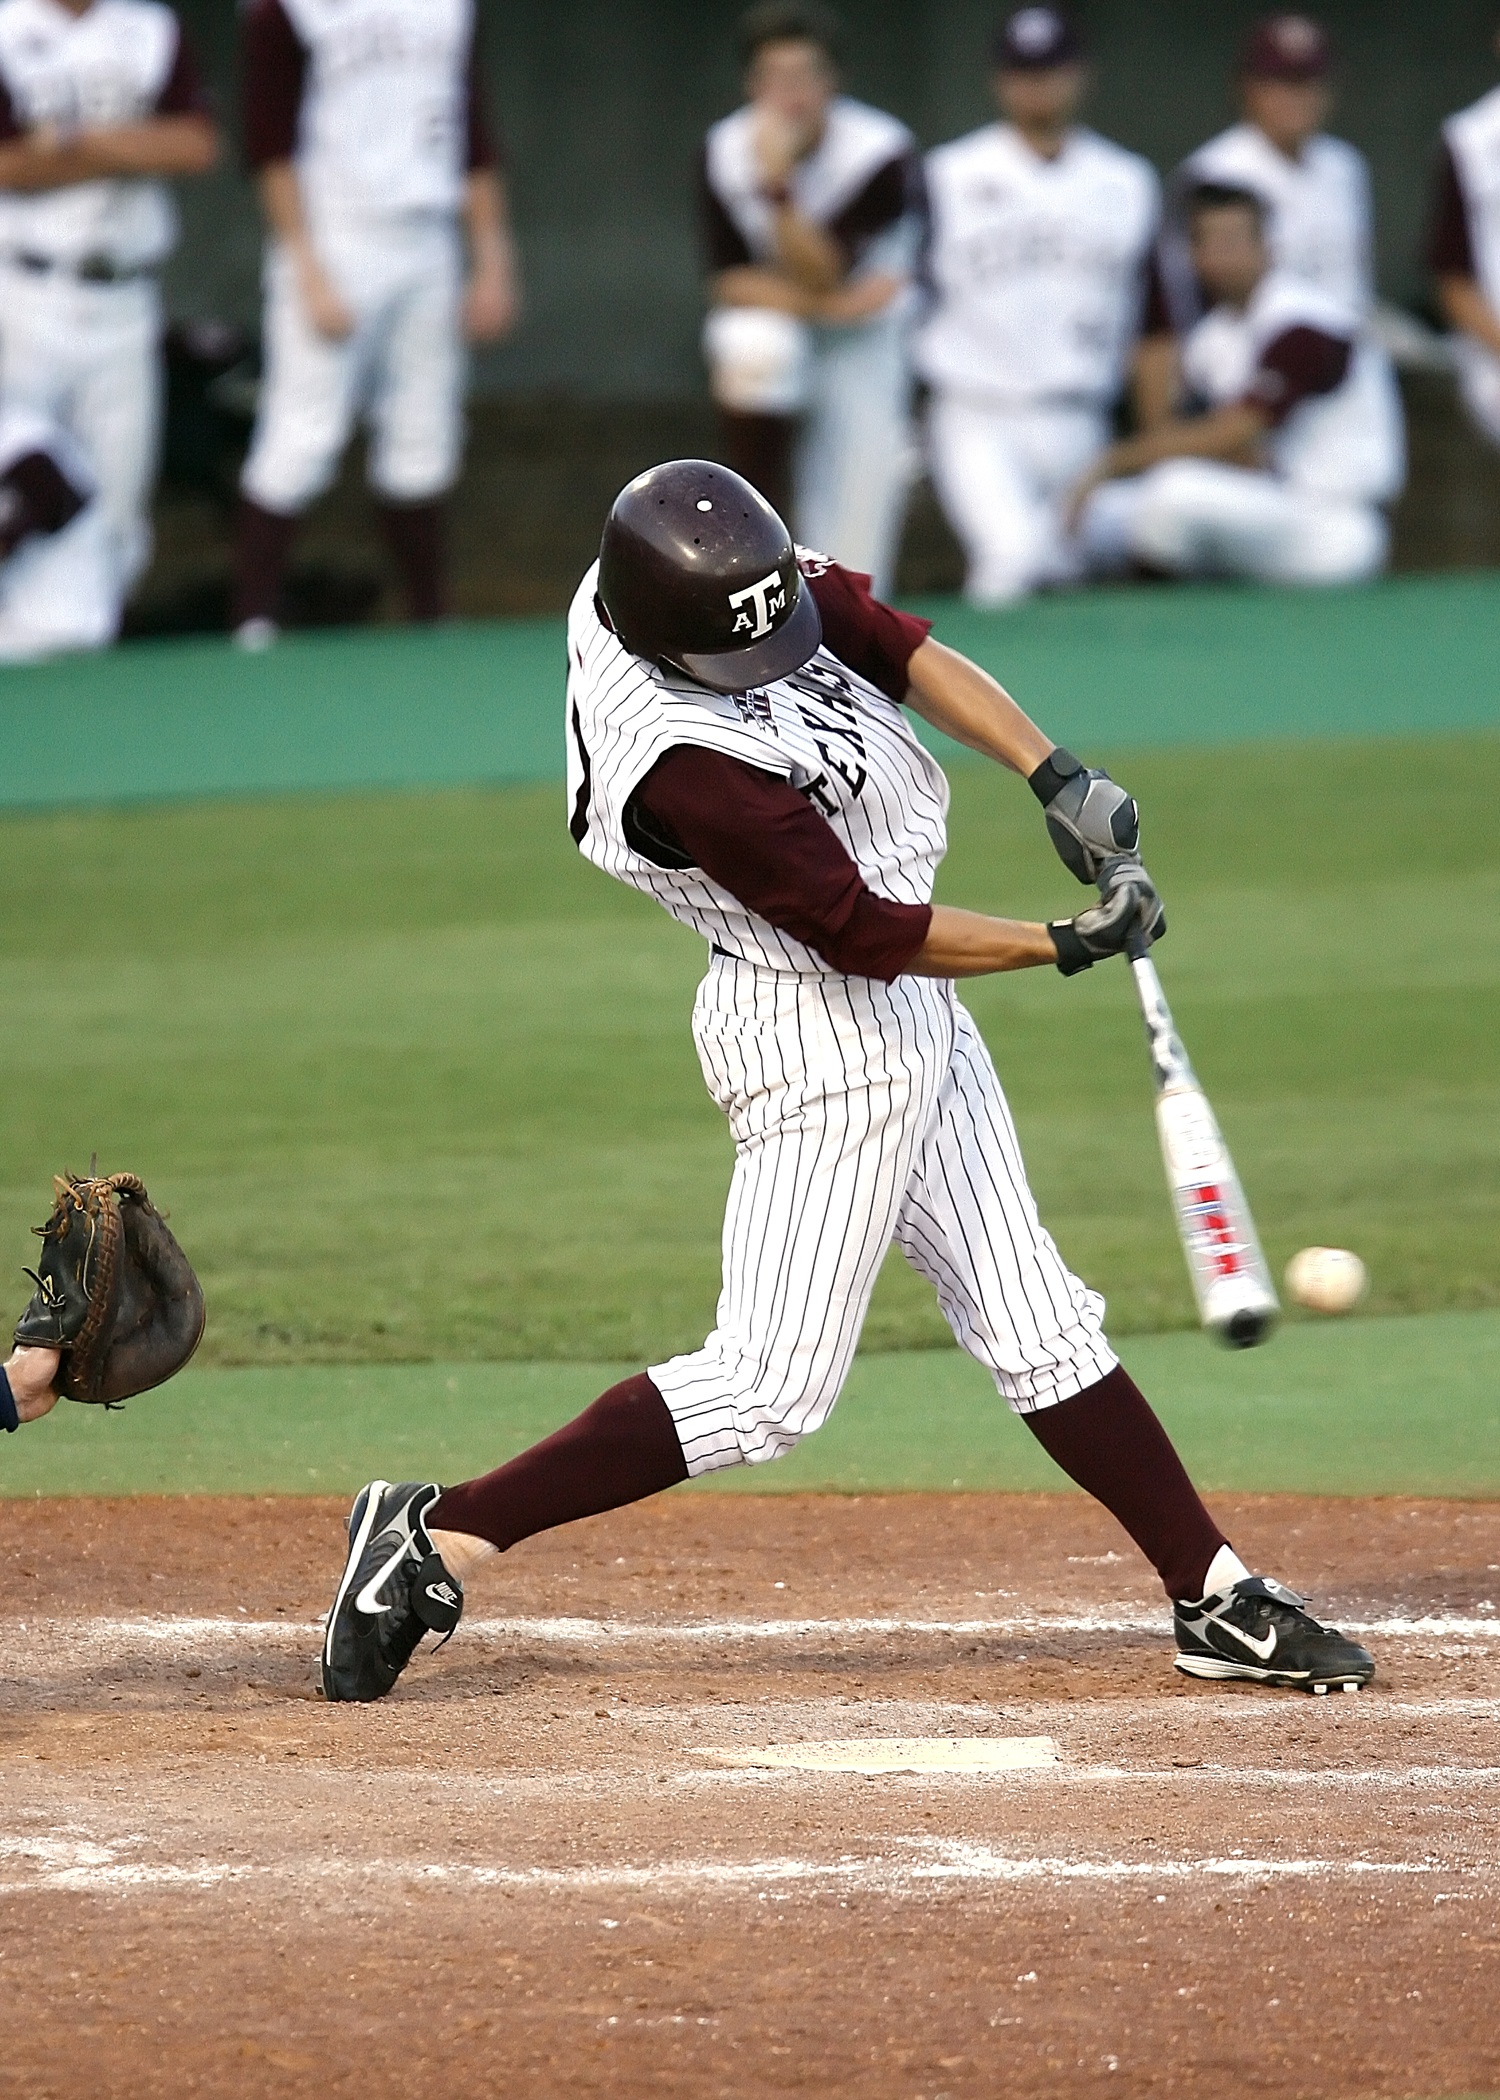
baseball, sport, game, play, action, plate, swing, player, baseball field, pitch, batter, american, team, sports, pitcher, helmet, swinging, ball, uniform, texas, bat, athlete, texan, baseball player, hit, hitting, batting, ball game, hitter, team sport, catcher's mitt, infielder, college baseball, competition event, bat and ball games, baseball positions, college softball